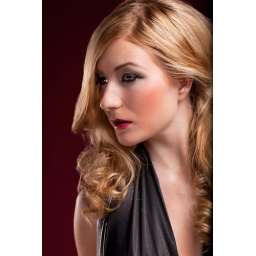
Perfect blonde in a black dress on red background